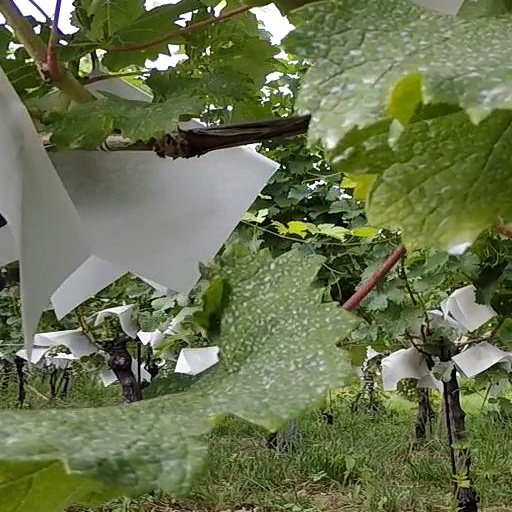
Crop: grape